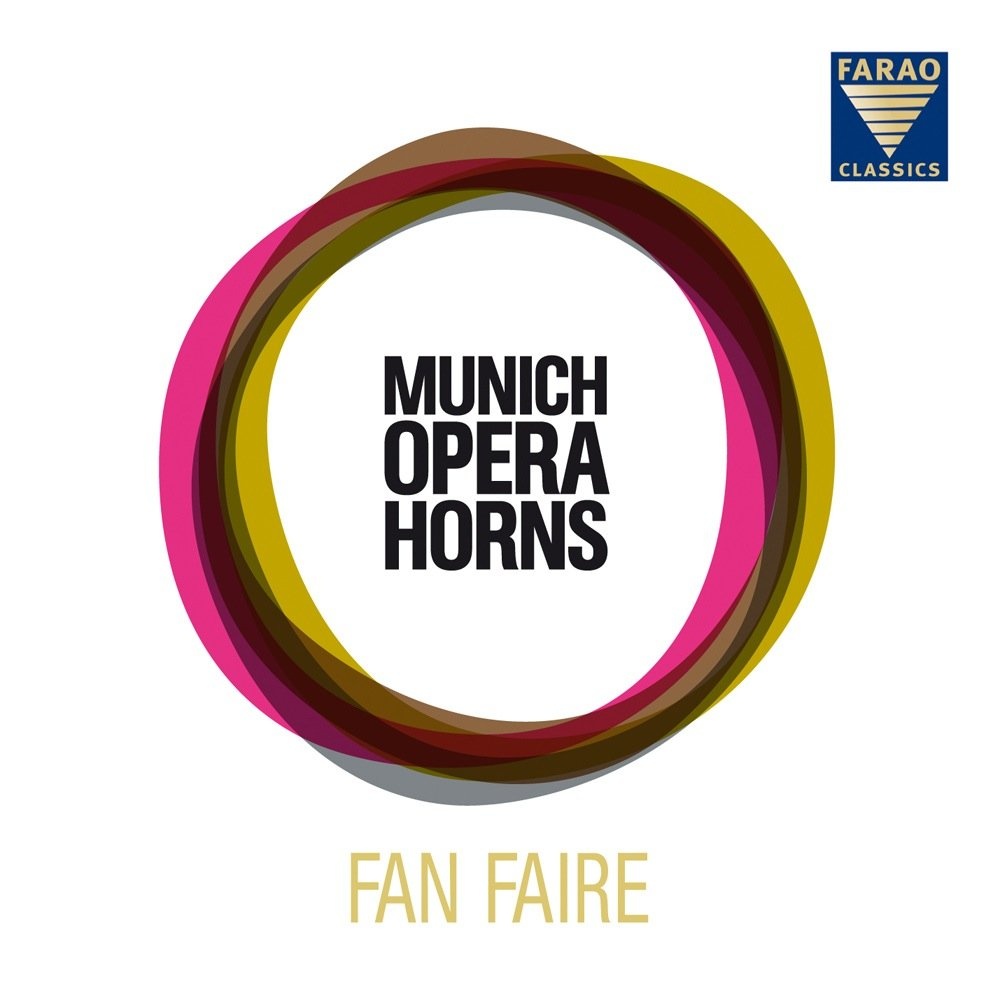
Munich Opera Horns: Fan Faire
Munich Opera Horns: Fan Faire
Brand: Takeforshop
Category: Arts & Entertainment > Hobbies & Creative Arts > Musical Instruments > Brass Instruments > French Horns